Nora Barry Fischer

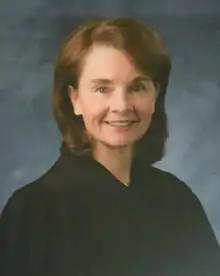

Nora Barry Fischer (born in 1951) is a senior United States district judge of the United States District Court for the Western District of Pennsylvania.